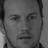
Emotion: neutral